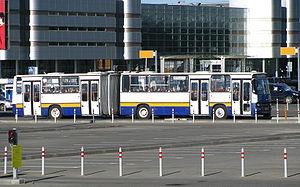
Ikarus est un constructeur de bus et trolleybus hongrois fondé en 1895. L'entreprise s'appelait jusqu'en 1949 Uhri Imre Kovács- és Kocsigyártó Üzeme.